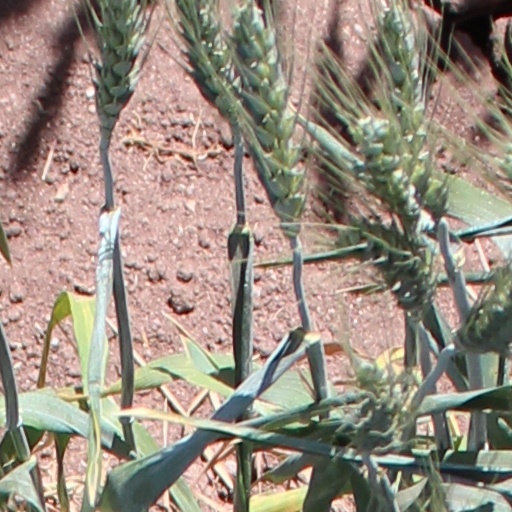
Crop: wheat